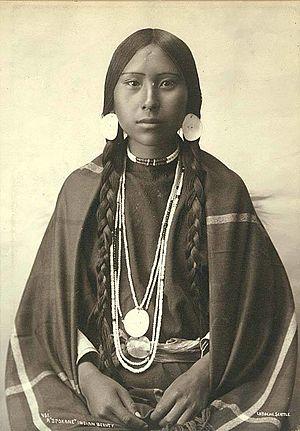
Les Spokanes sont un peuple amérindien vivant à l'origine le long de la rivière Spokane, dans les États actuels de Washington et de l'Idaho, aux États-Unis.